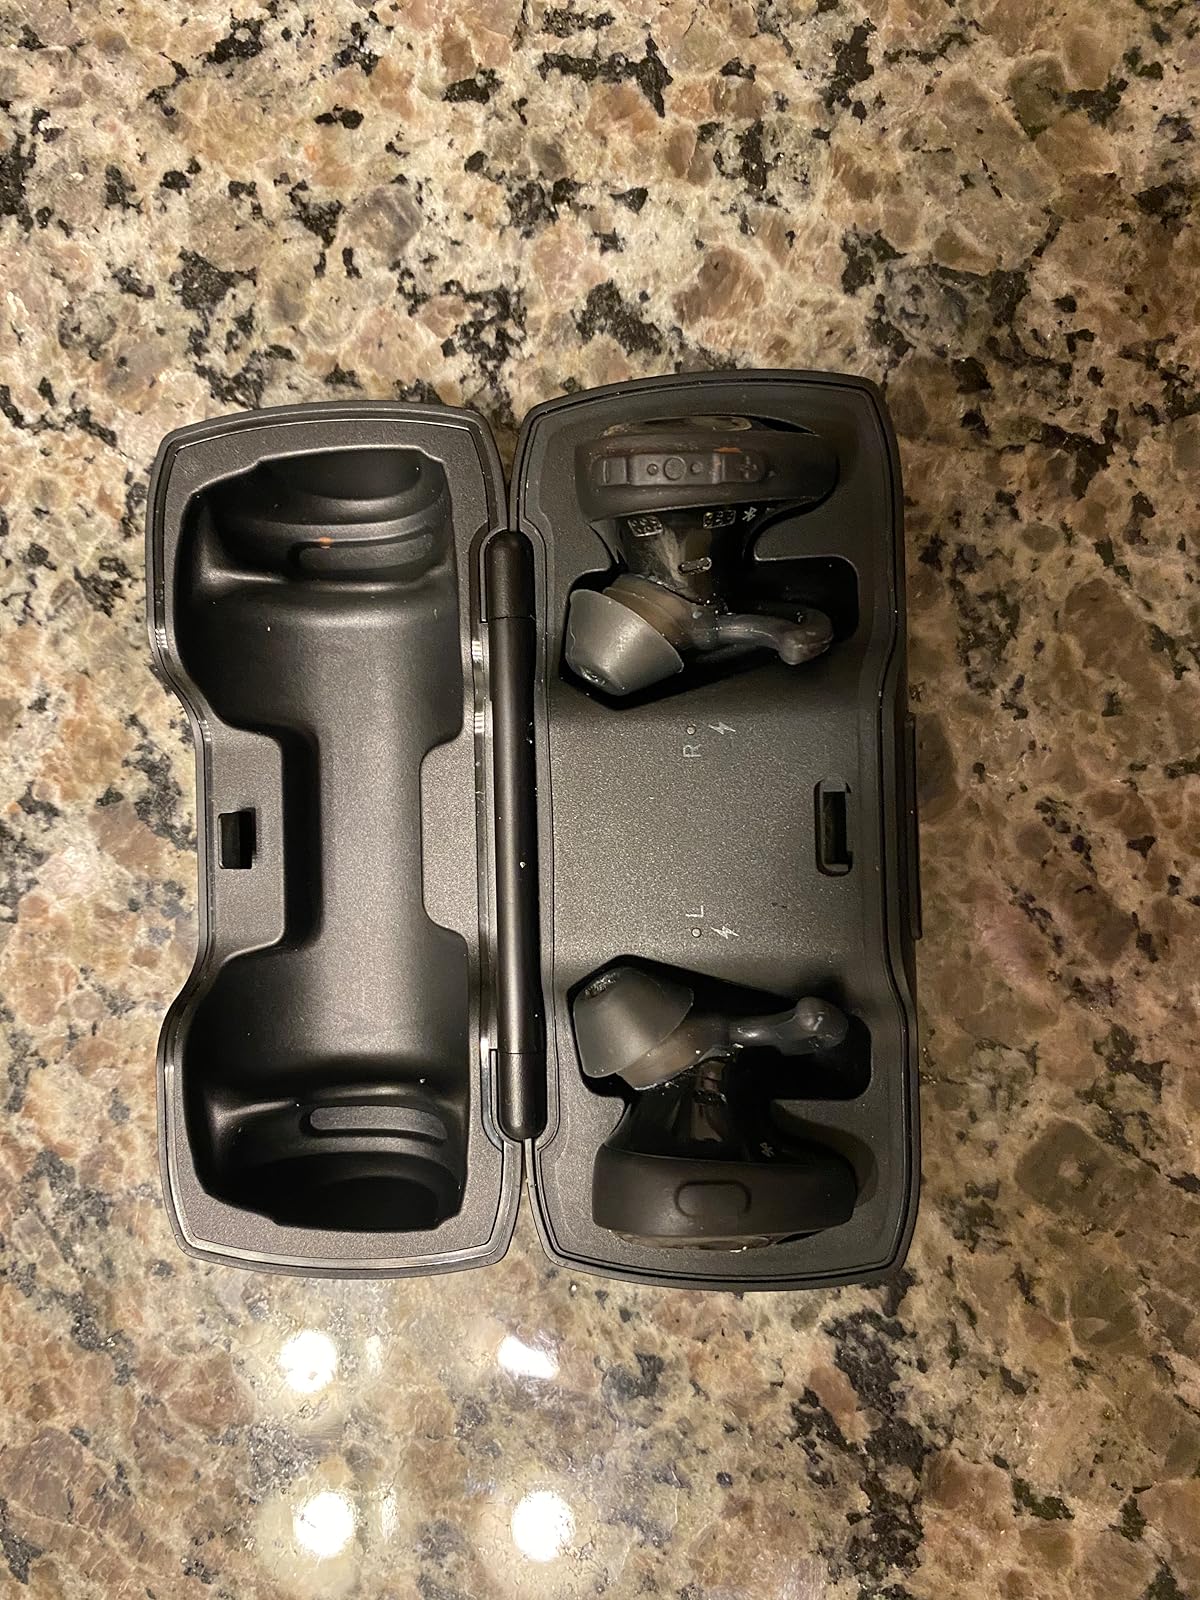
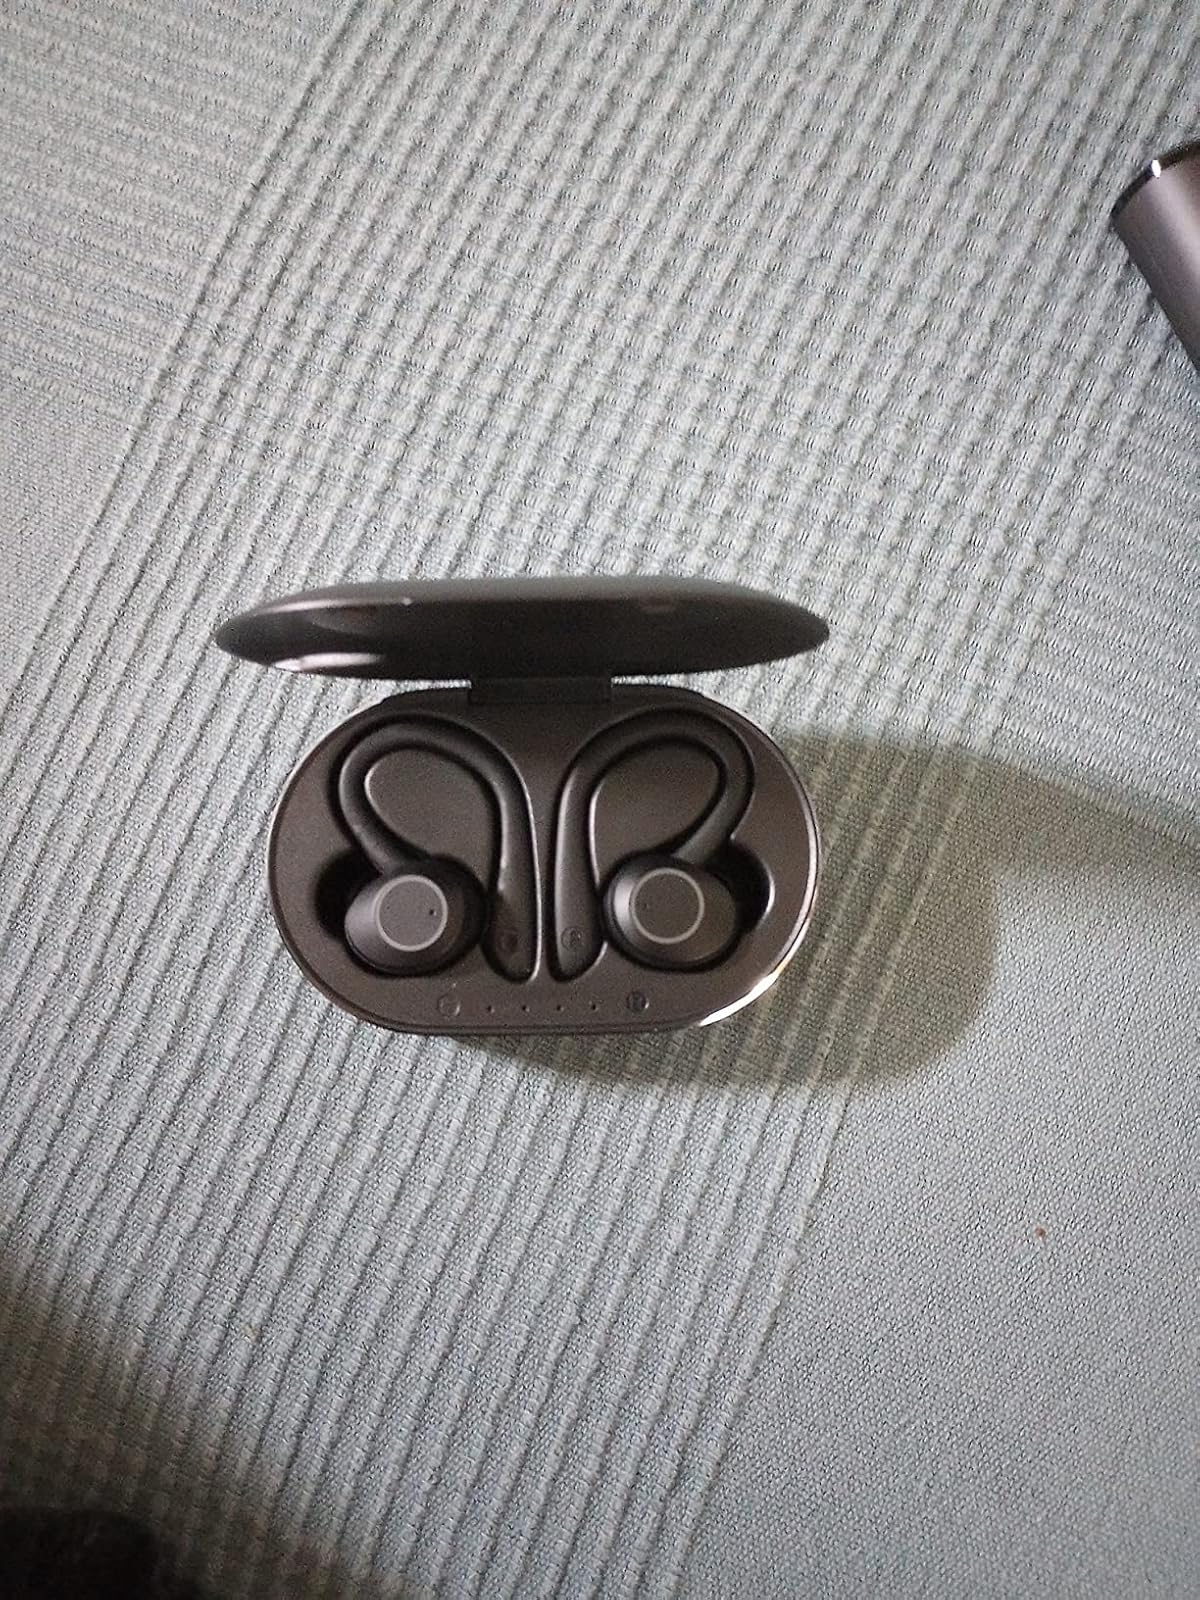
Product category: earbuds
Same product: no